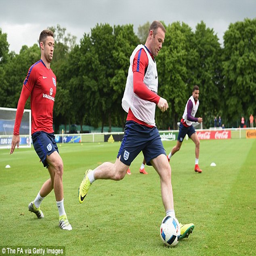
footballer passes the ball during training ahead of thursday 's clash against country